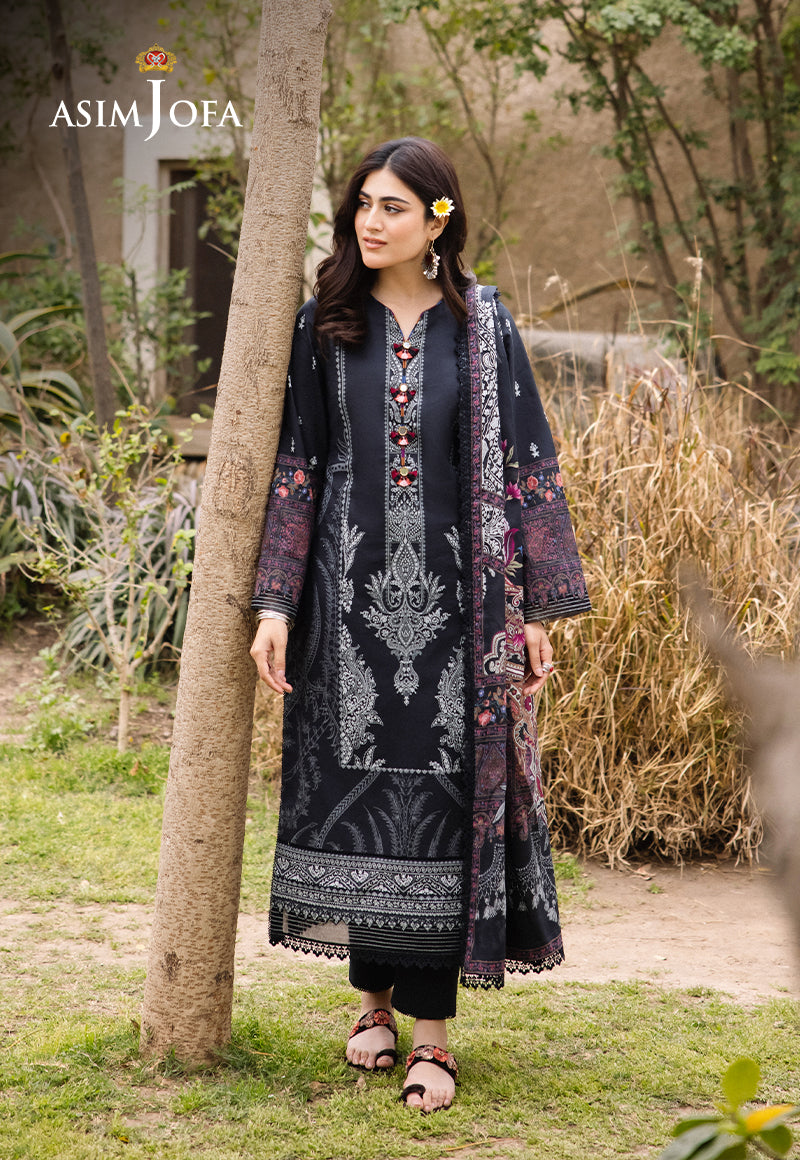
black multi embroidered suit by asim j